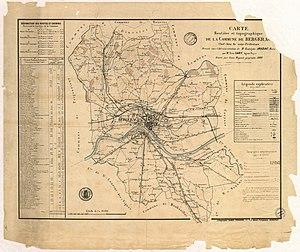
Carte routière et topographique de la commune de Bergerac
Bergerac est une commune française située dans le département de la Dordogne, en région Nouvelle-Aquitaine. Classée ville d'art et d'histoire, c'est la deuxième ville du département en population, légèrement moins peuplée que la préfecture Périgueux. Chef-lieu de l'arrondissement de Bergerac et bureau centralisateur de deux cantons : Bergerac-1 et Bergerac-2, c'est l'une des trois sous-préfectures du département.